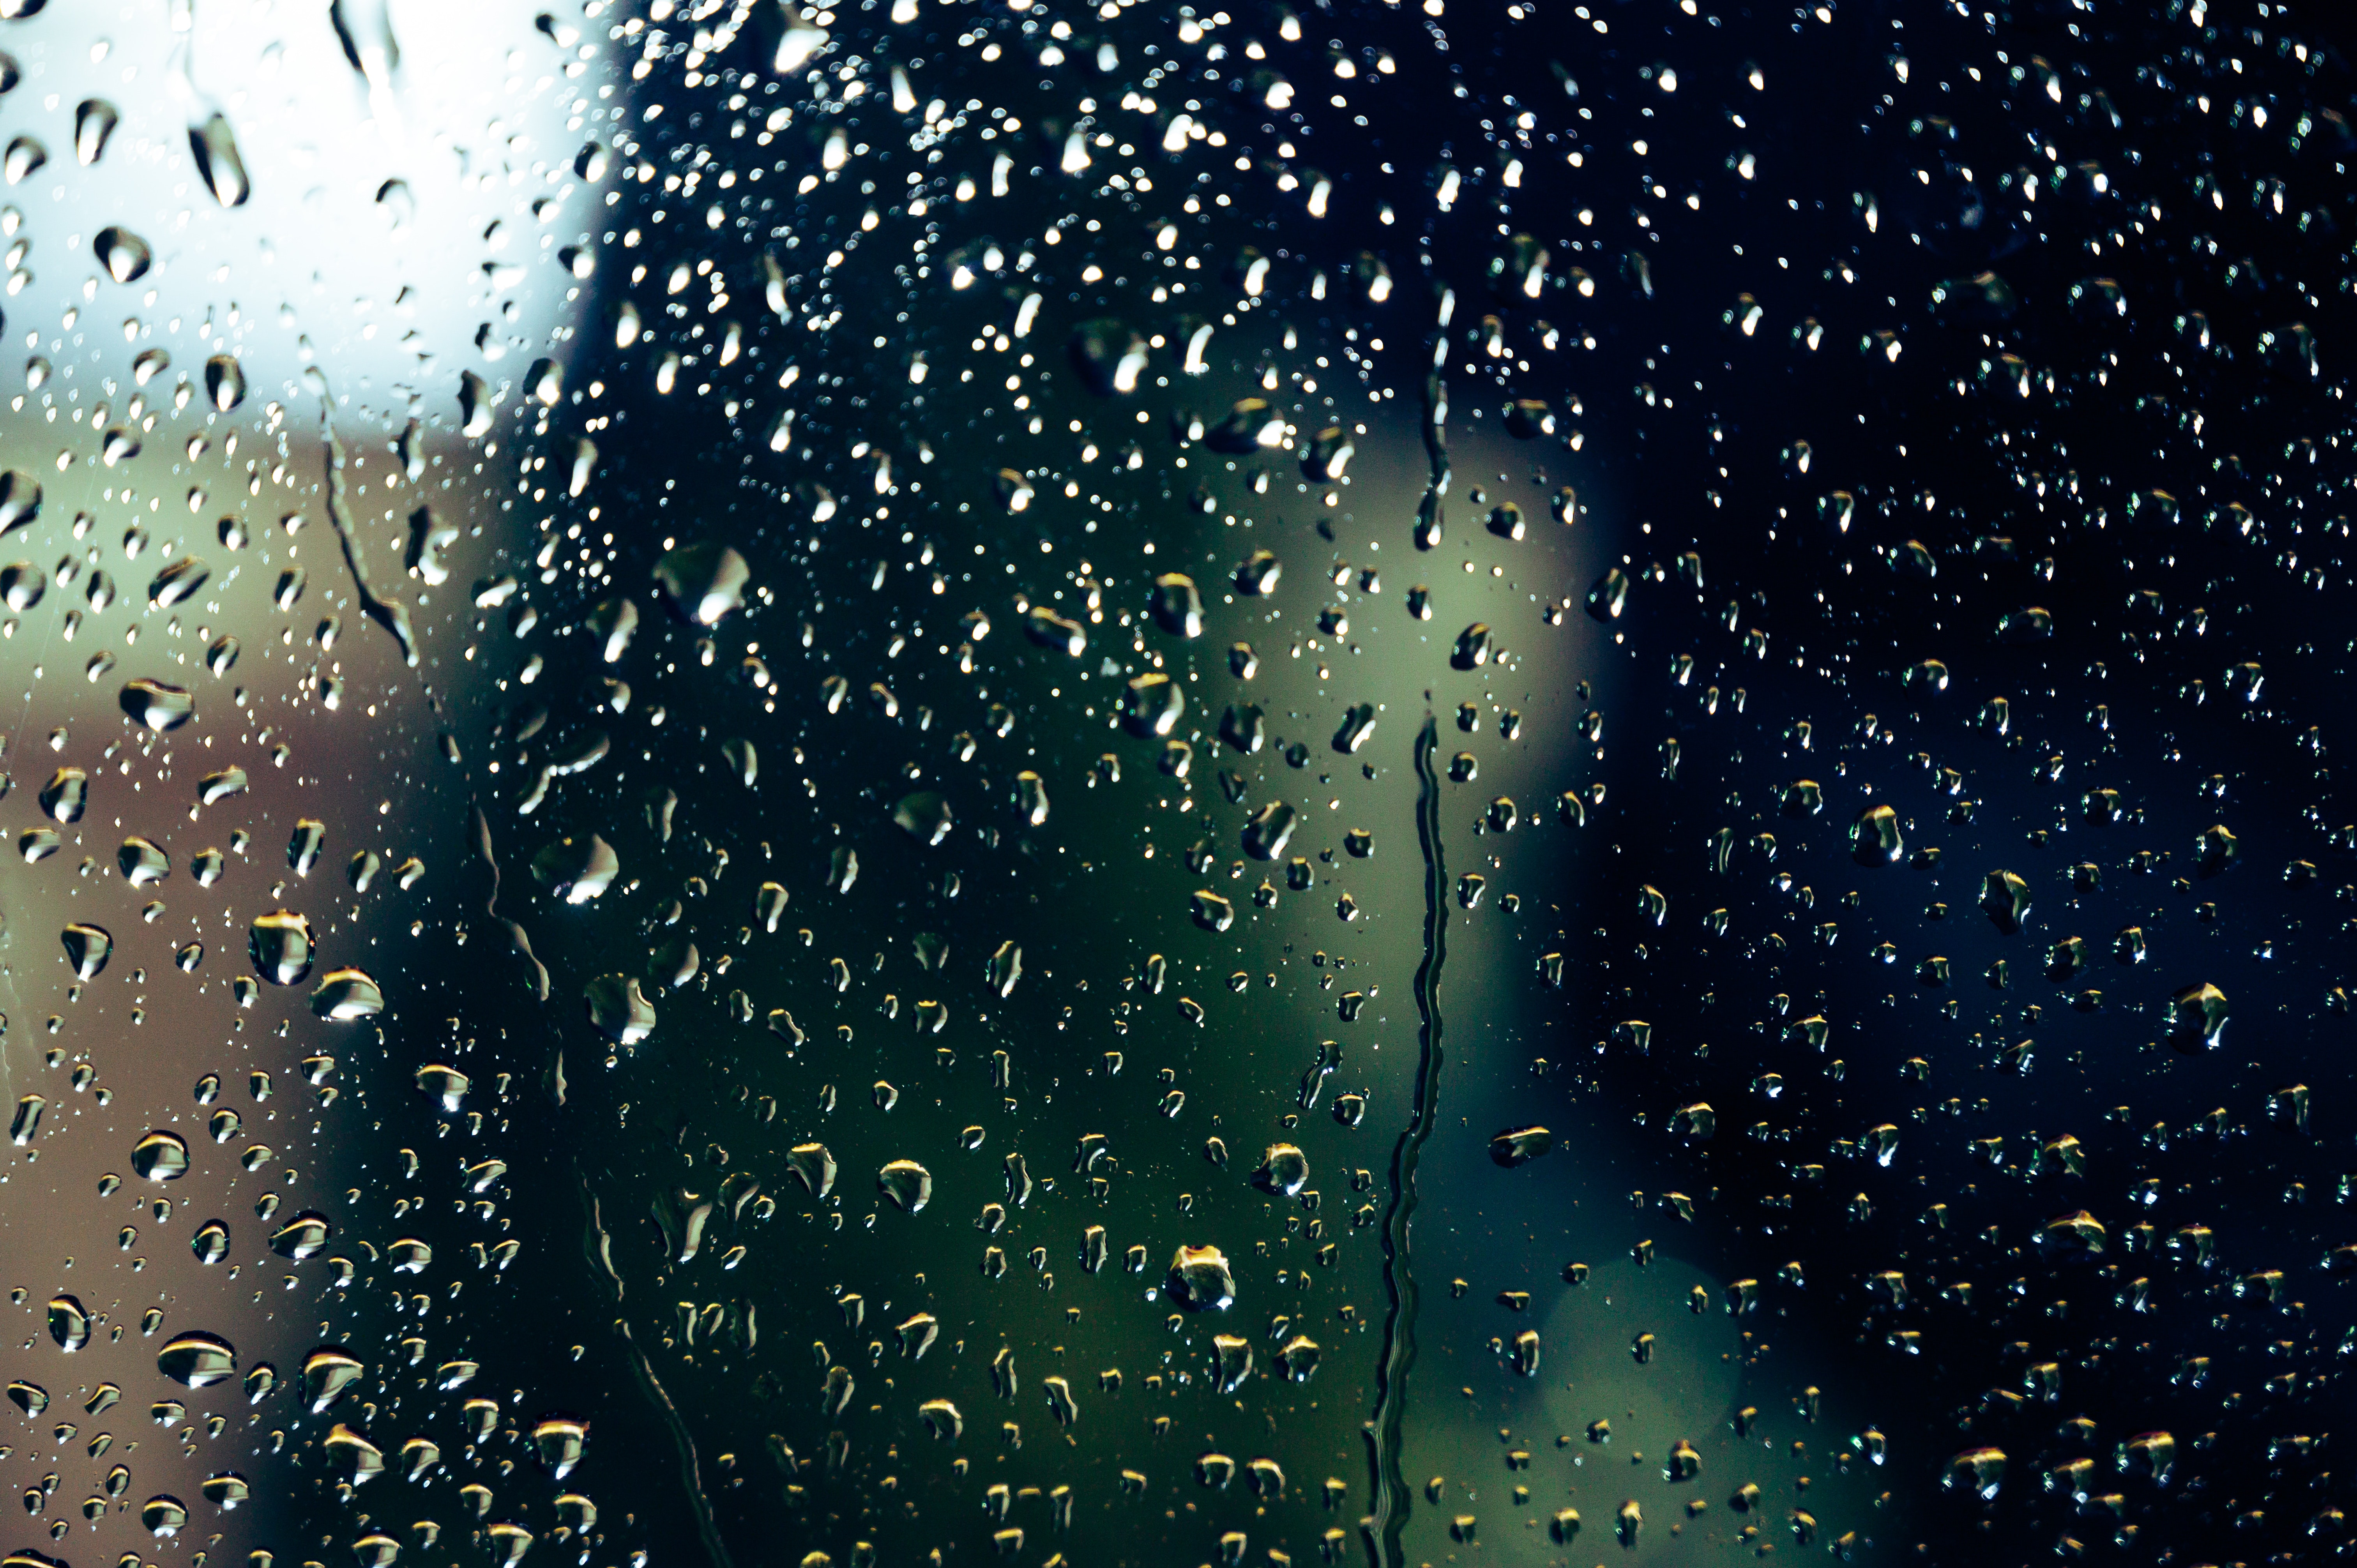
water, drizzle, drop, rain, moisture, precipitation, liquid bubble, dew